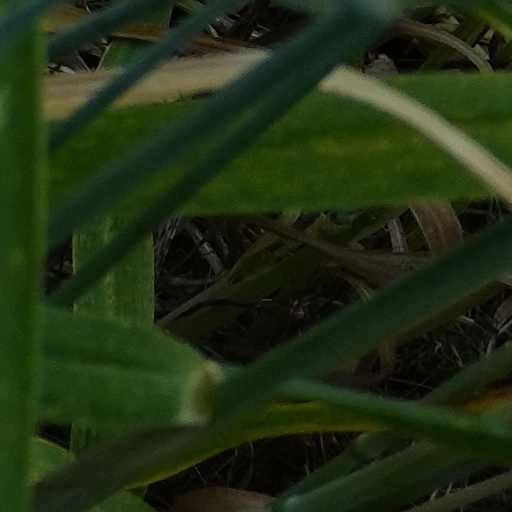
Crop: wheat